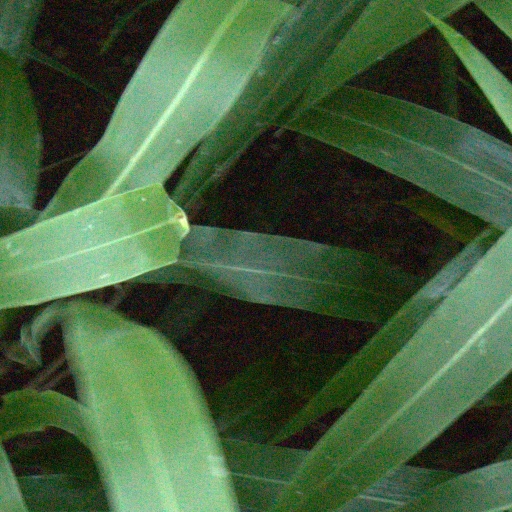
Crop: sorghum